Question: Please indicate a possible affordance area of the chair that can be used for sitting
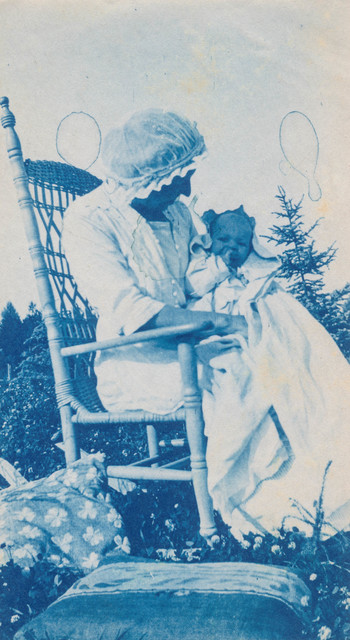
Answer: [82.752, 372.117, 258.909, 414.853]